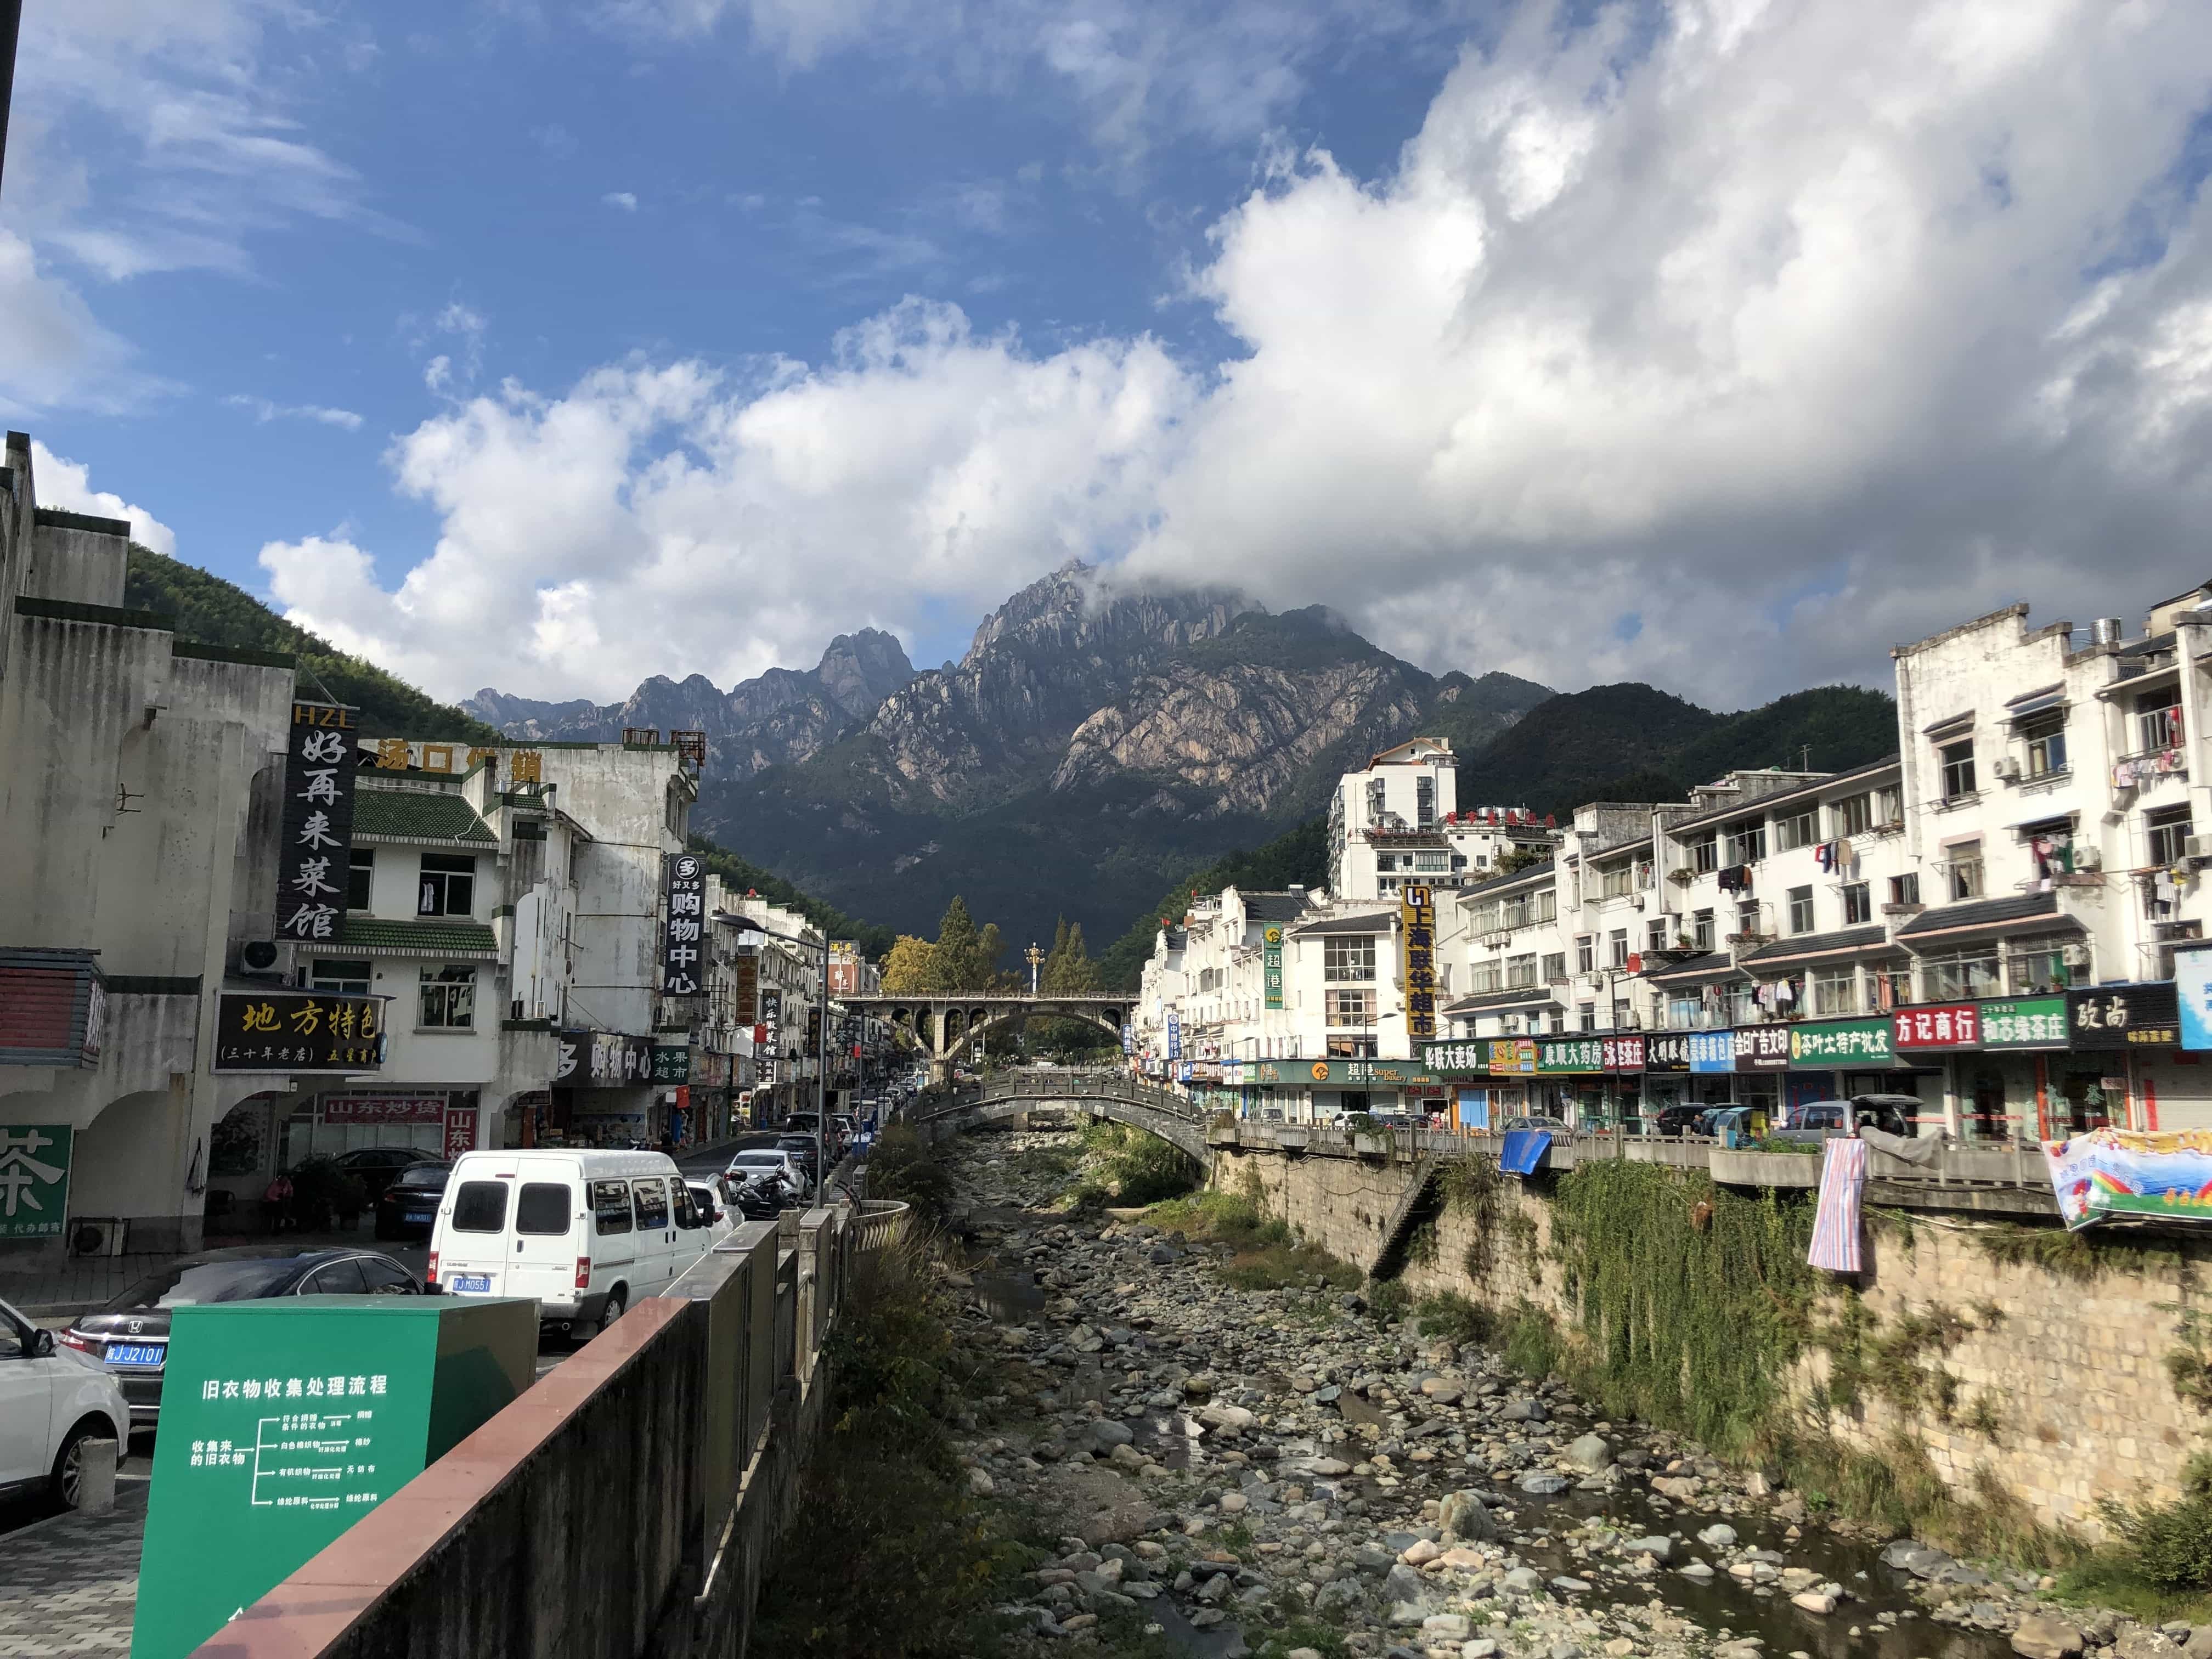
china, sky, town, mountain, cloud, mountainous landforms, neighbourhood, human settlement, mountain range, city, urban area, village, tourism, hill station, building, architecture, tree, travel, hill, mountain village, residential area, vacation, alps, river, landscape, house, road, thoroughfare, street, meteorological phenomenon, suburb